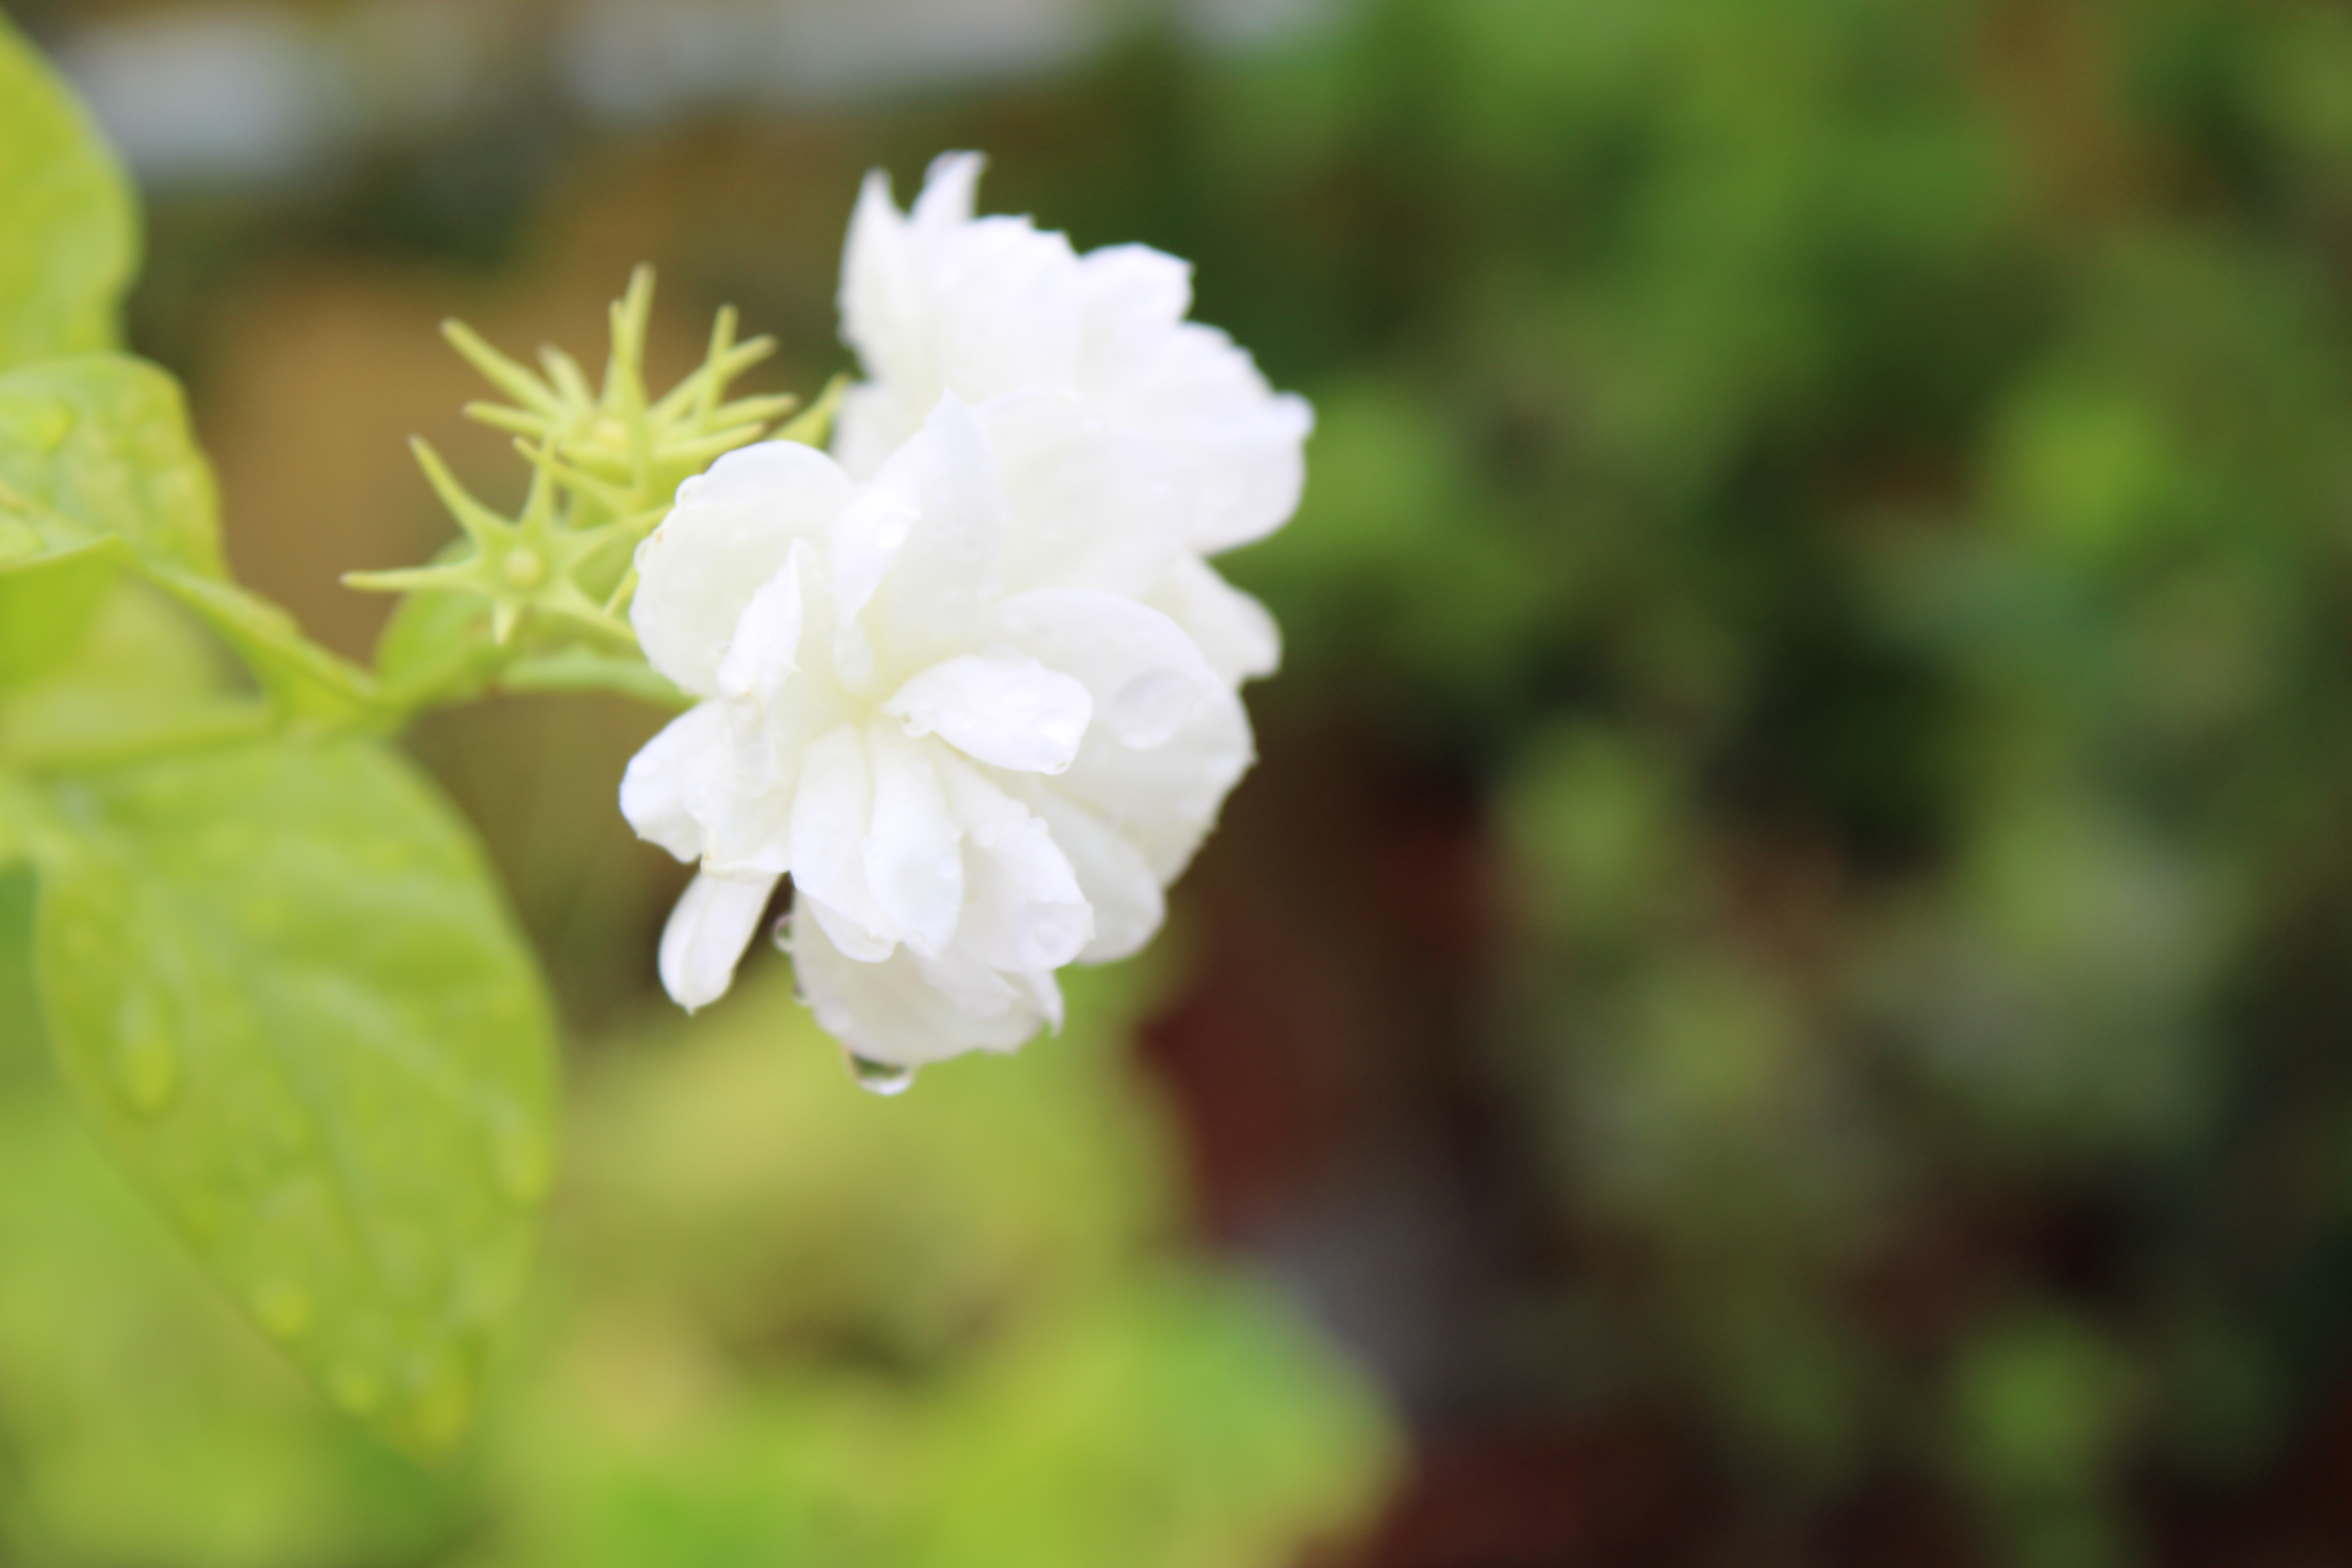
garden, plant, flower, petal, blossom, herbaceous plant, flowering plant, annual plant, rose family, subshrub, Forb, wildflower, Pedicel, shrub, plant stem, groundcover, pink family, macro photography, rose order, grass, cornales, twig, hydrangea